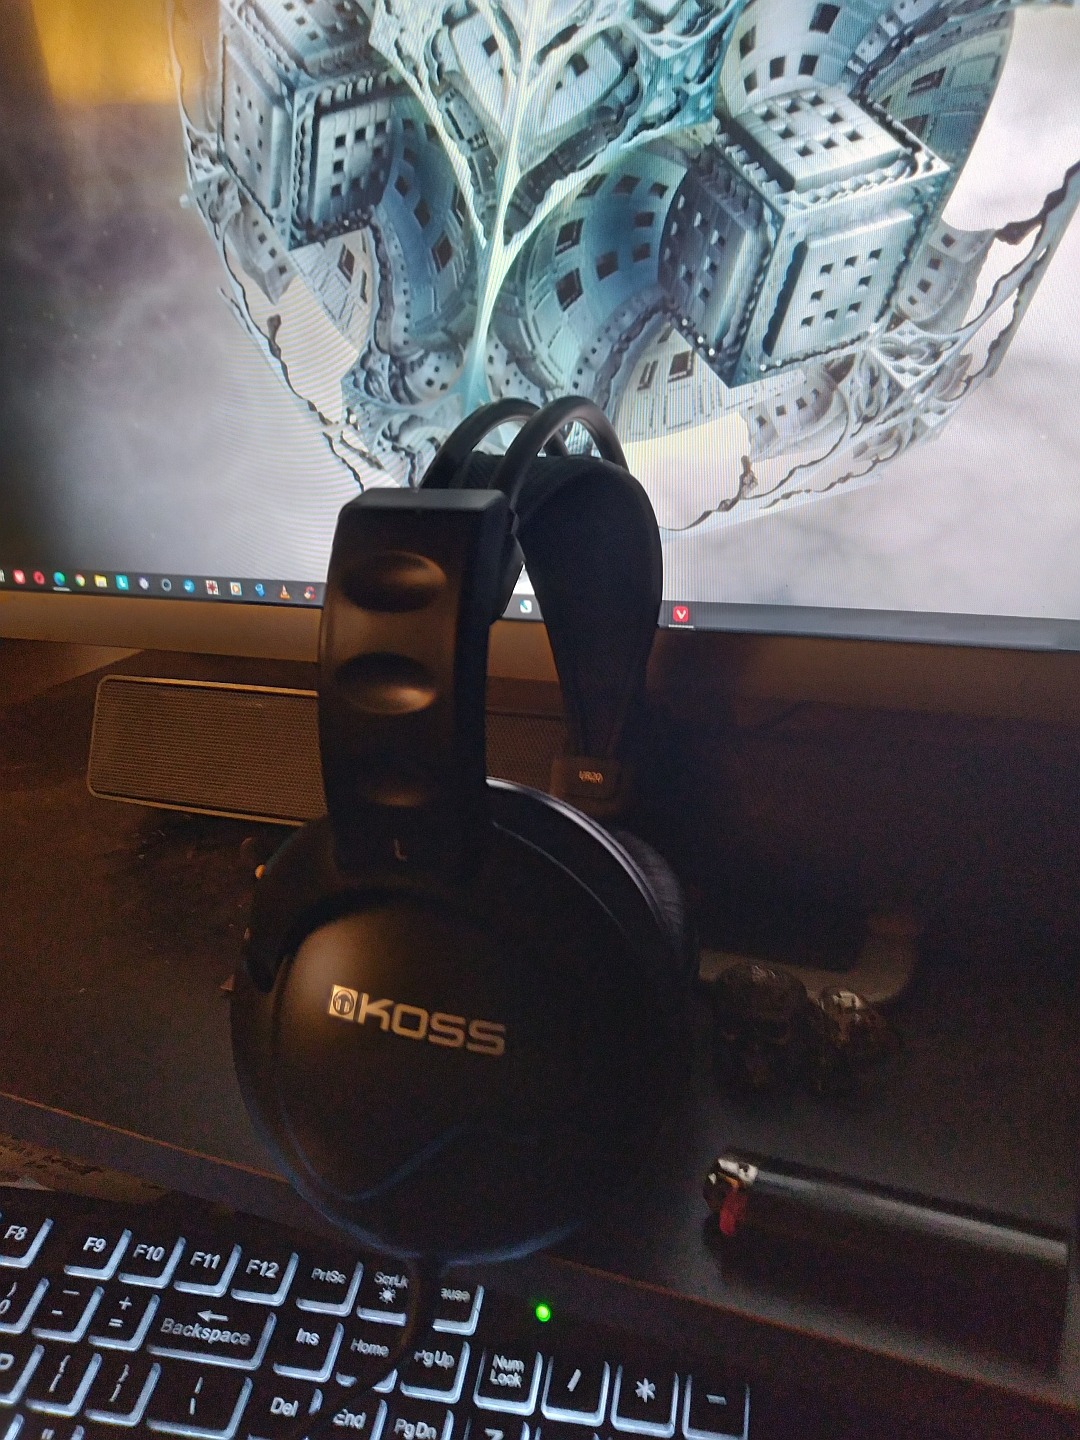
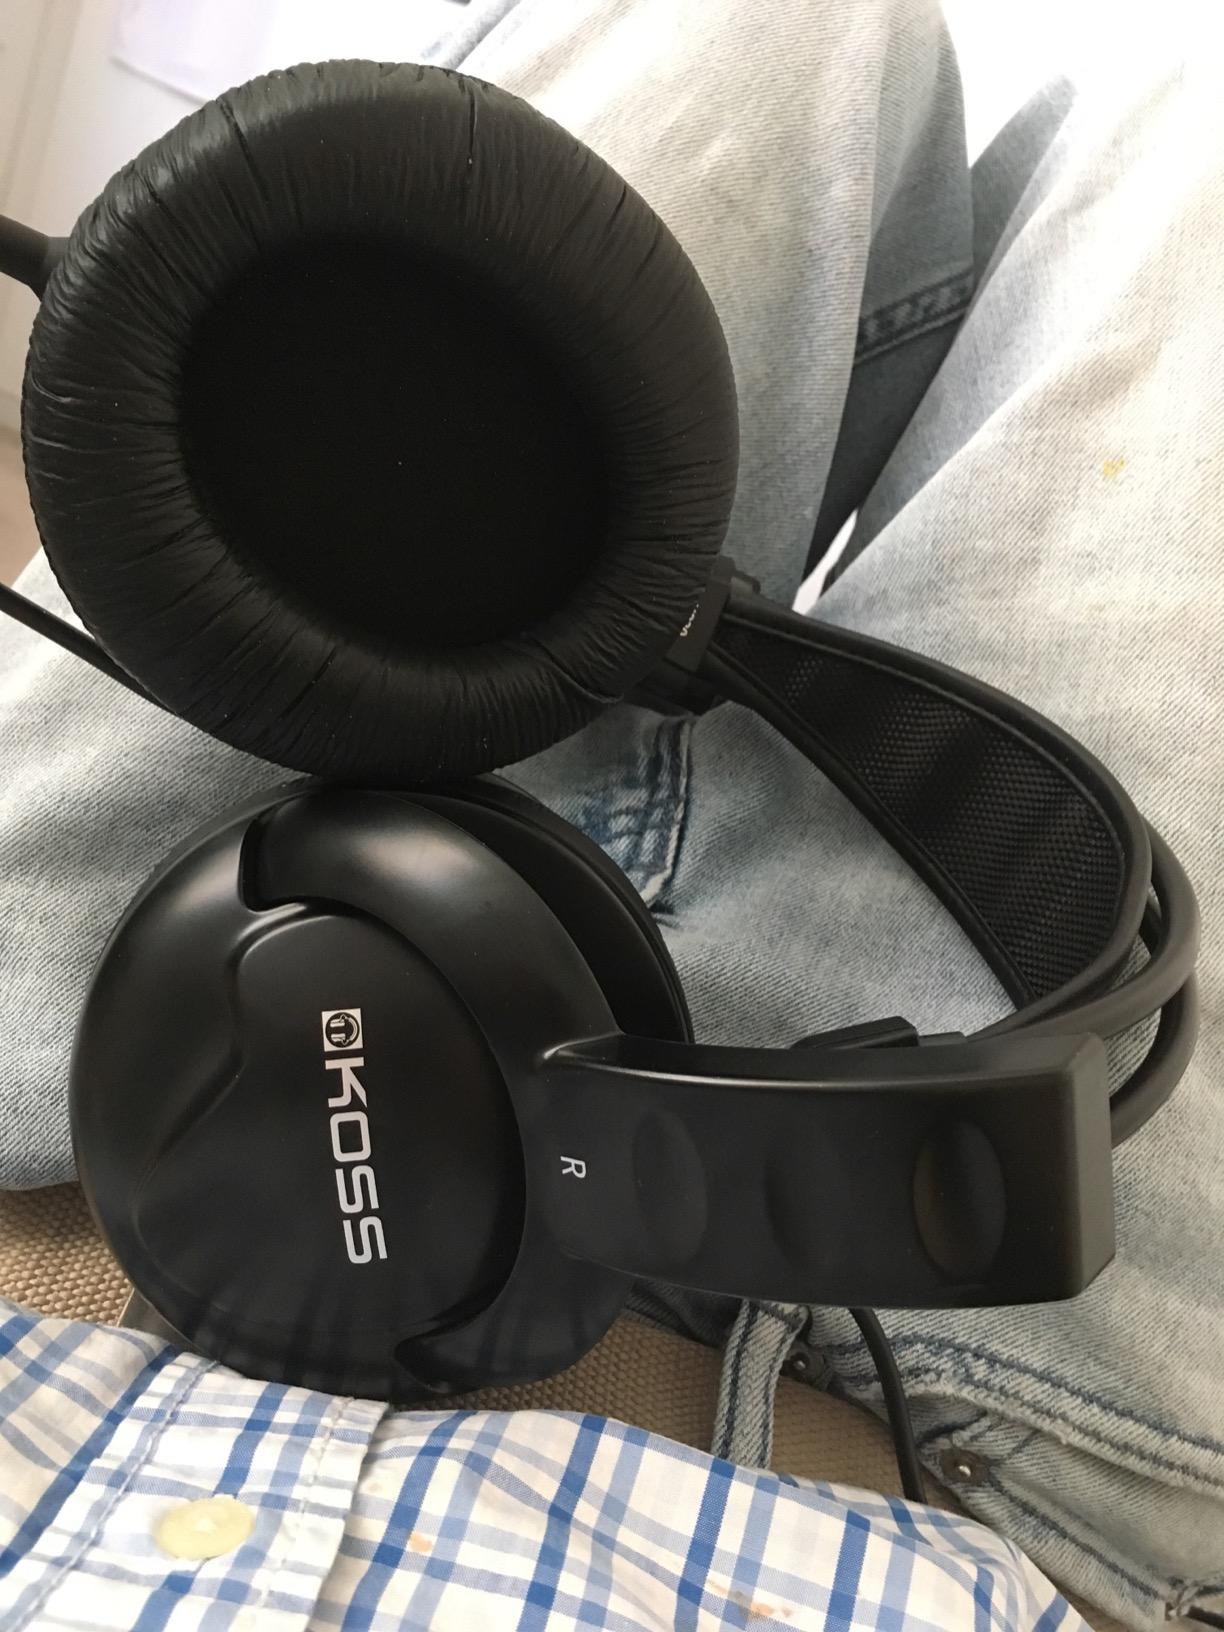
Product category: headphones
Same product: yes